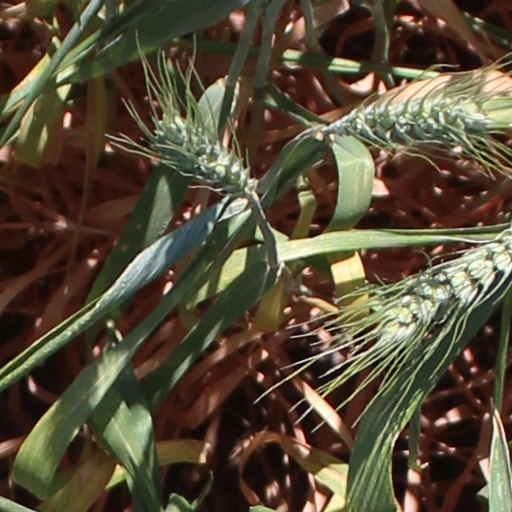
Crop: wheat